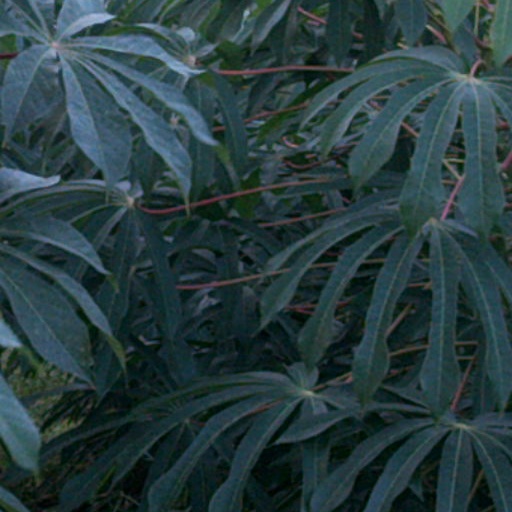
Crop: cassava